Monique Lhuillier

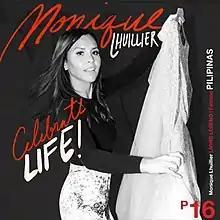
Lhuillier on a 2021 stamp of her birth country, the Philippines

Monique Lhuillier (born September 15, 1971) is a Filipino fashion designer and creative director known for her bridal, ready-to-wear and lifestyle brand. She launched her eponymous brand in 1996 and has since established fashion houses in Los Angeles, California, where she primarily works and lives, as well as in Manhattan's Upper East Side.